Chinese Deep Space Network

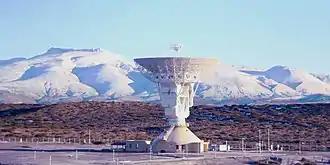
The Espacio Lejano Station of the Chinese Deep Space Network

In 2014, China and Argentina signed an agreement allowing China to construct the Espacio Lejano Station. The station was built in Neuquén Province, Argentina (~70°W), with a 50 million-dollar investment. The facility was inaugurated in October 2017. The station is seen by some as a symbol of China's increased role in South America's politics and economy.